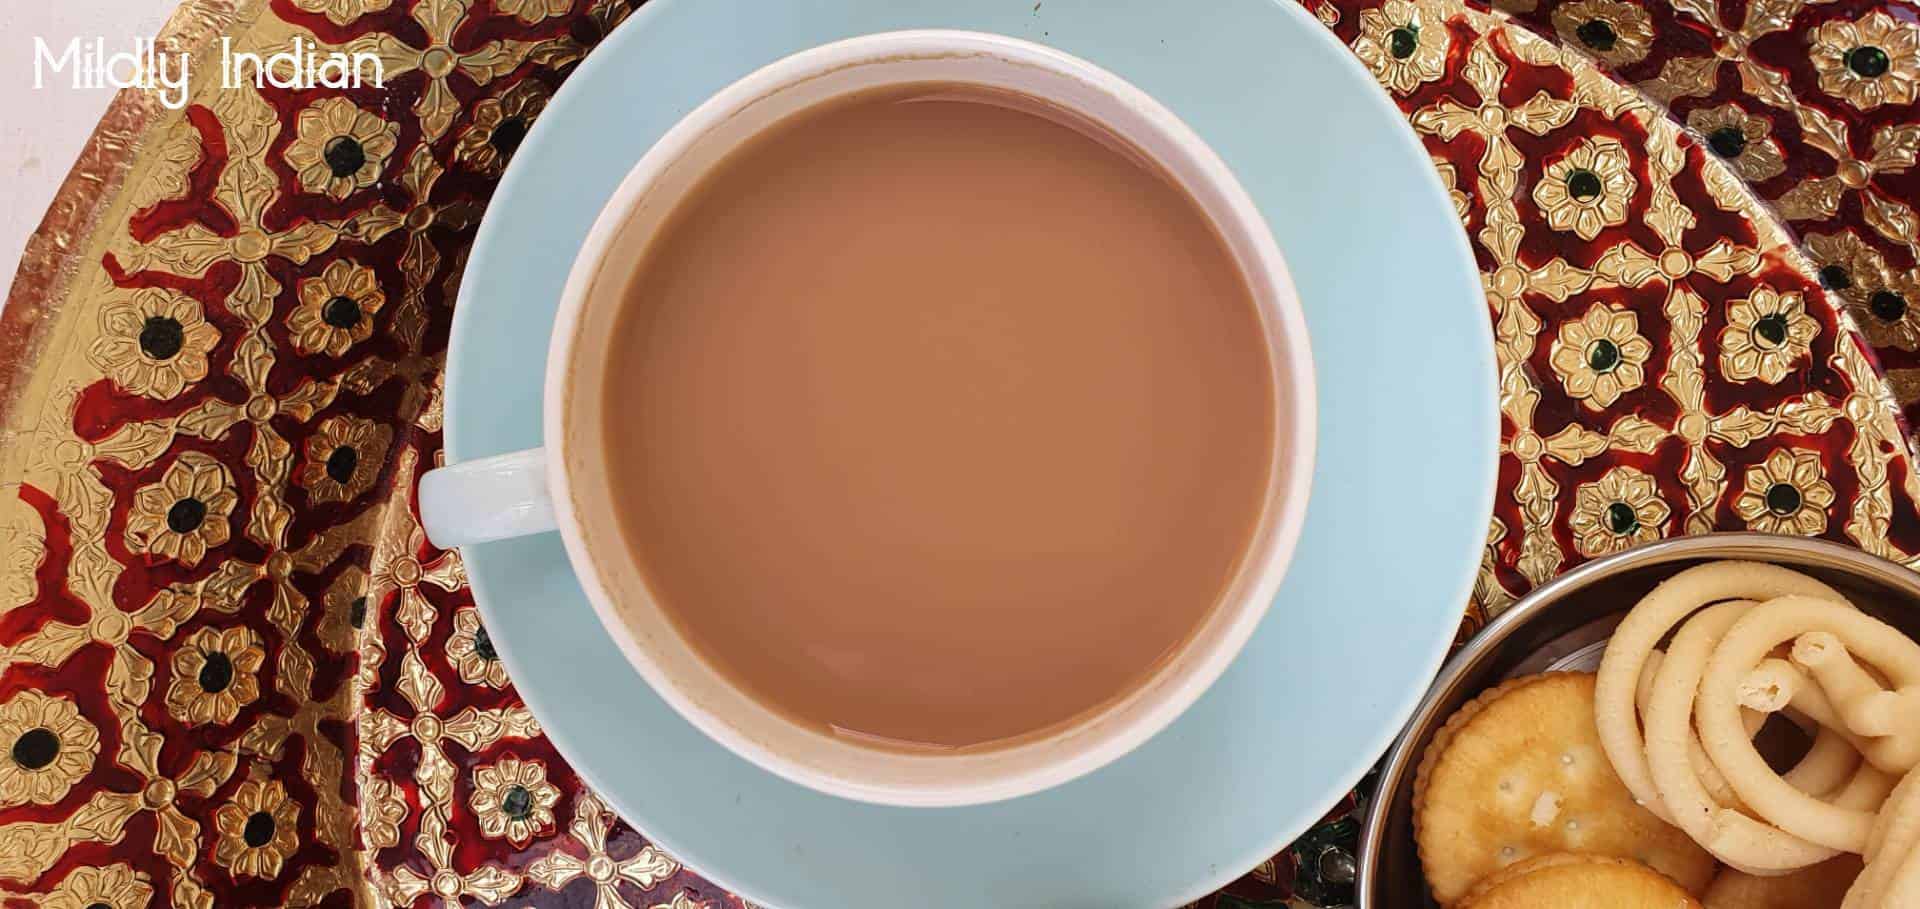
Dish: chai